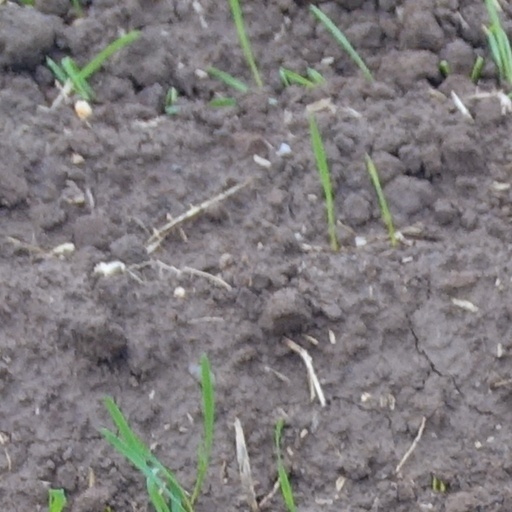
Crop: wheat